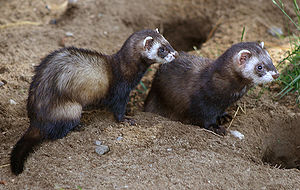
Ilder
Ildere i Skandinavisk Dyrepark.Foto: Malene Thyssen, 2005
Ildere (Mustela putorius) fra Skandinavisk Dyrepark, Djursland, Danmark
Ilderen er et dyr i mårfamilien inden for rovdyrene.